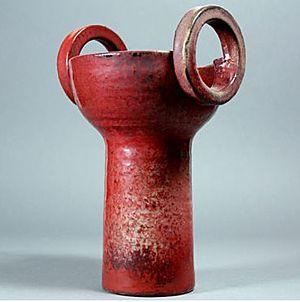
Vase, manufacture Mobach Keramiek, Pays-Bas, XXe siècle (des années '70).
La céramique Fat Lava désigne, d'une manière quelque peu réductrice, les productions des manufactures et studios allemands des années 1950-1970. Elle tire son nom des effets d’émaillages en relief, fréquemment utilisés avec des coloris jaune orangé, qui donnent à la surface des pièces un aspect caractéristique de lave bouillonnante. Le terme Fat Lava est apparu pour la première fois comme titre de l’exposition de céramique allemande organisée à Londres en juillet-août 2006.